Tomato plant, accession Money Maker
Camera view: bottom (45 deg); turntable rotation: 180 degrees
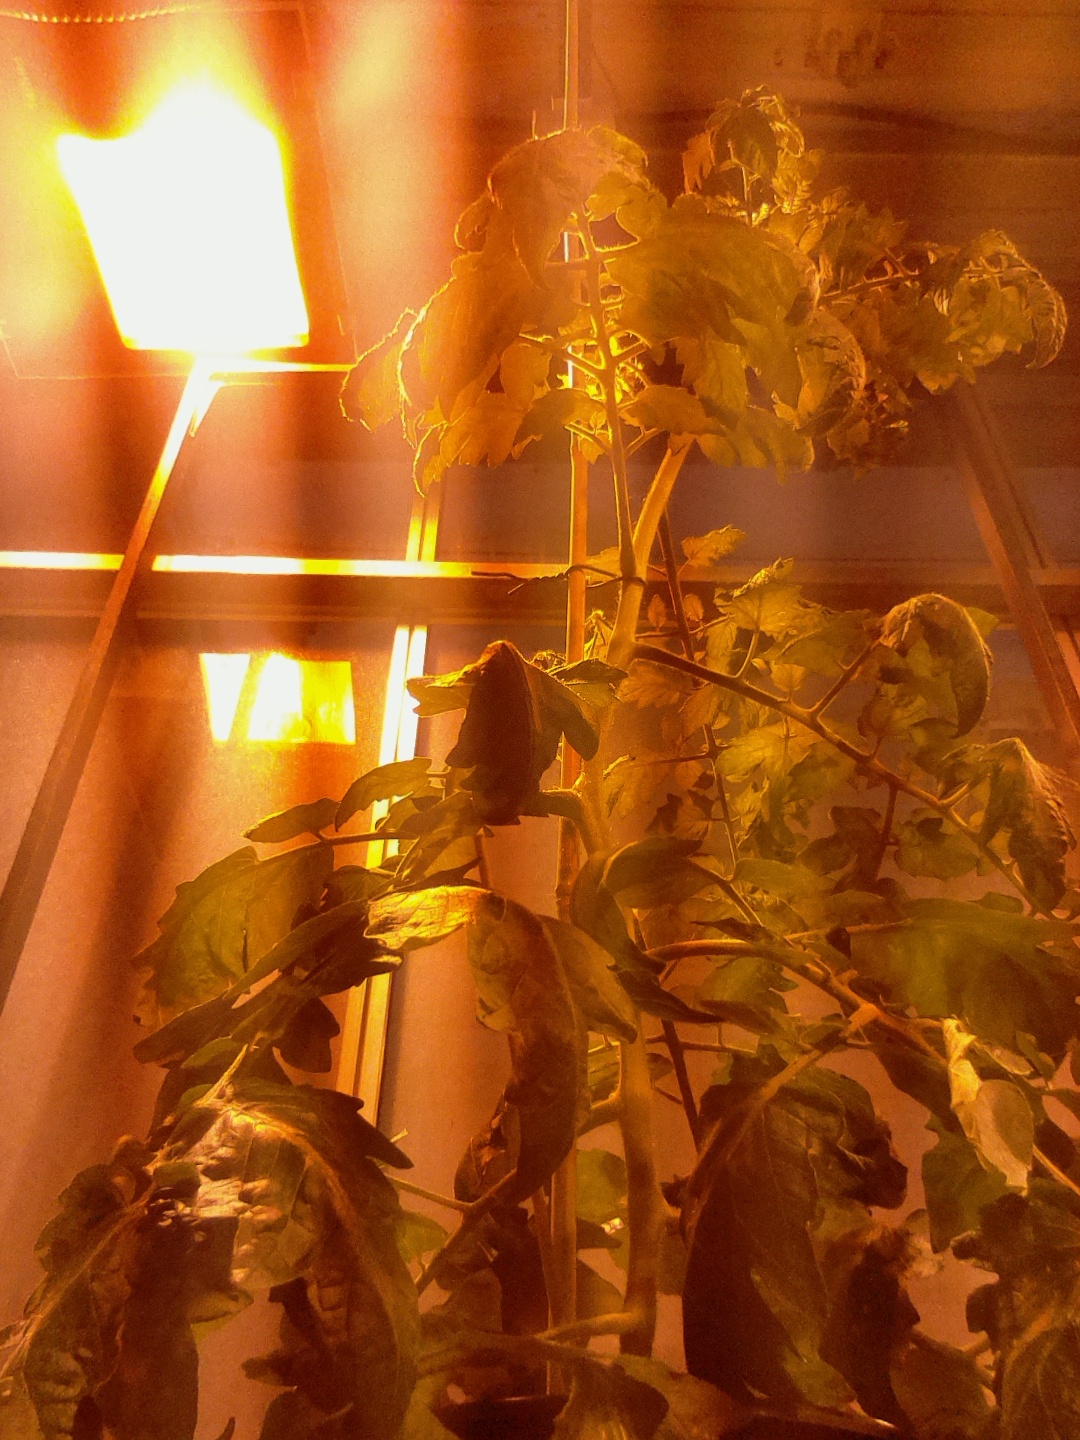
BBCH growth stage 68: Full flowering, 80%-90% of flowers open, more petals falling